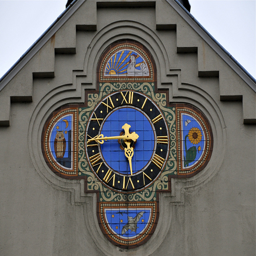
a clock face depicting morning noon and night
A large clock mounted to the side of a building.
A clock is shown at the top of a building.
Stain glass clock on architecture building with stucco and sky
A decorative and ornate clock made with painted tile and gold.